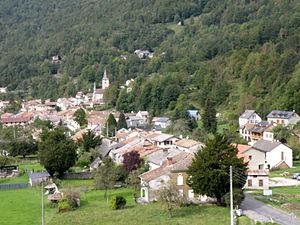
Le village vue depuis le calvaire - Ercé - Ariège (France)
Ercé est une commune française, située dans le département de l'Ariège en région Occitanie.